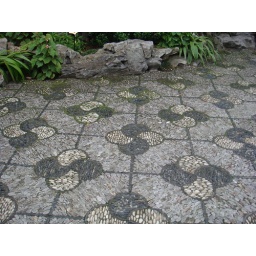
A nice mosaic patio with upended river rocks. I love the way the plants around the edge interact with the stones.